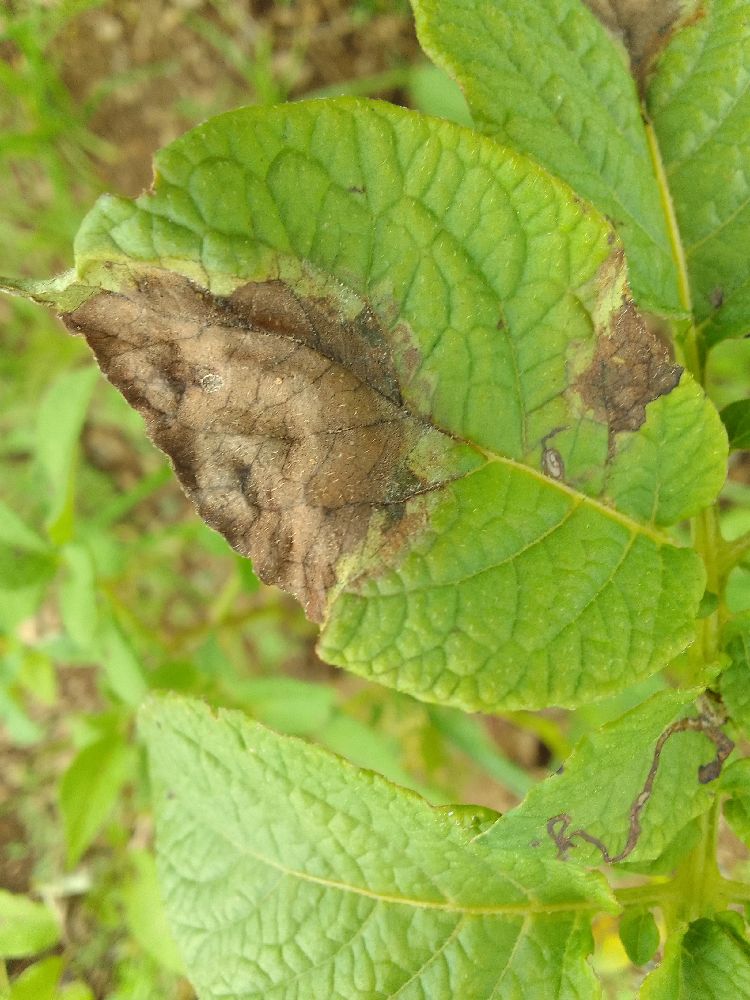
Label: Late blight